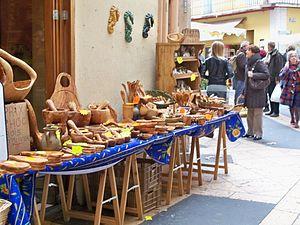
Objets en bois d'olivier
{{en cours}}
Le marché d'Apt est un marché hebdomadaire qui se tient tous les samedis en ville depuis le début du XVIᵉ siècle. C'est l'un des plus anciens et des plus animés marchés de Provence.
La culture provençale, outre sa partie traditionnelle liée à sa langue et à ses traditions couvre tous les domaines artistiques. La littérature s'y est illustrée avec des auteurs comme Frédéric Mistral, Jean Giono, René Char ou Francis Gag. La lumière du ciel provençal a inspiré les plus grands peintres de Paul Cézanne à Auguste Renoir, de Vincent van Gogh à Pablo Picasso, des photographes comme Lucien Clergue, Bernard Faucon, Willy Ronis, Bernard Plossu ou Hans Silvester. La première salle de cinéma y fut ouverte, et celui-ci s'illustra avec des réalisateurs comme les frères Lumière ou Marcel Pagnol, des acteurs comme Raimu ou Fernandel et trouve son apogée chaque année lors du Festival de Cannes. De plus la région est devenue la terre des festivals, avec le Festival d'Avignon; le Festival international d'art lyrique d'Aix-en-Provence, les Chorégies d'Orange et les Choralies de Vaison-la-Romaine, etc. Le Carnaval de Nice est de renommée internationale et constitue l'un des événements majeurs de la saison hivernale.